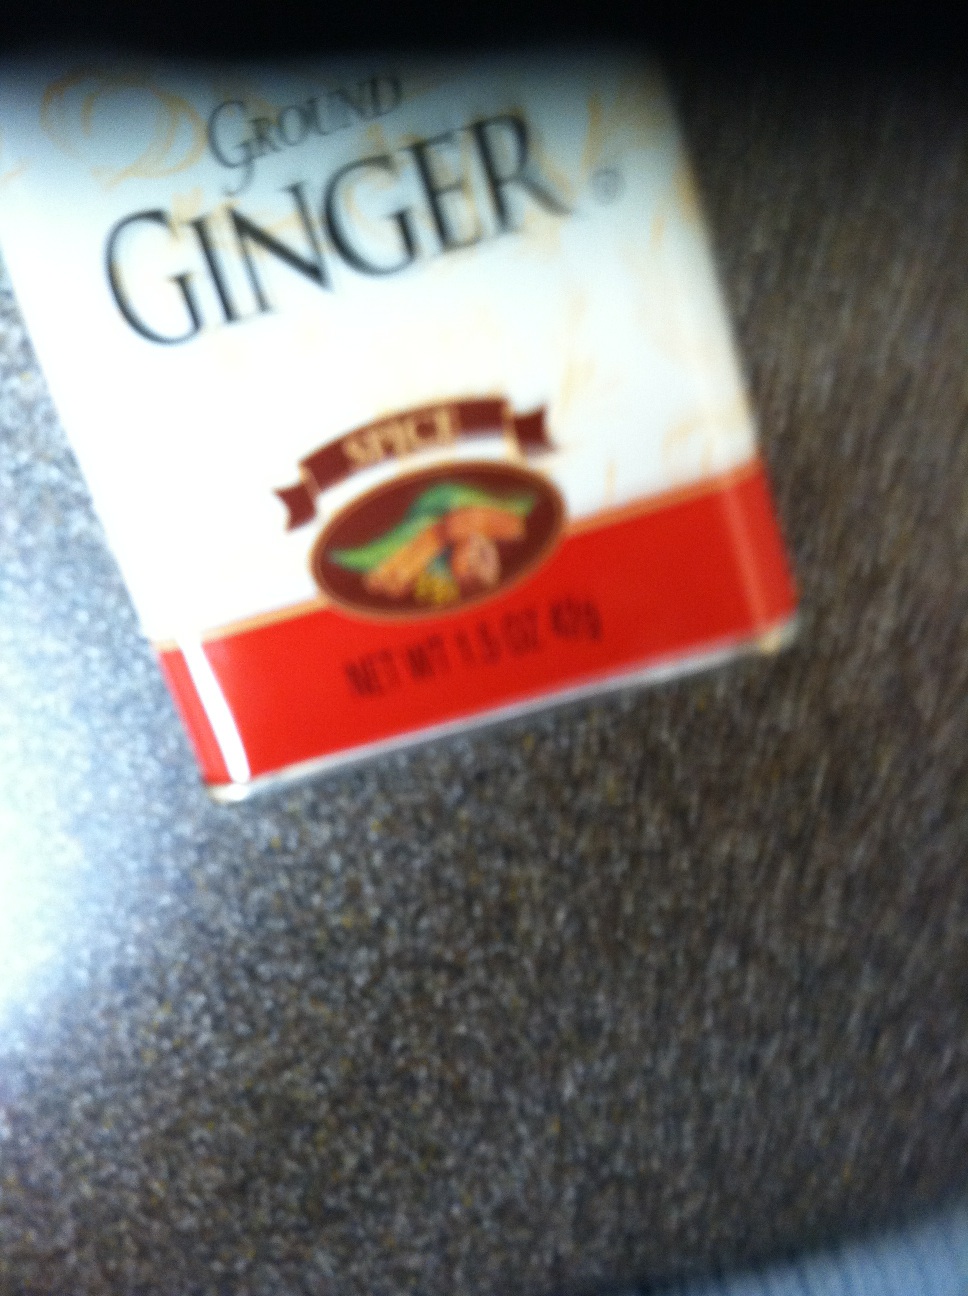Question: What is in this bottle?
Answer: ground ginger